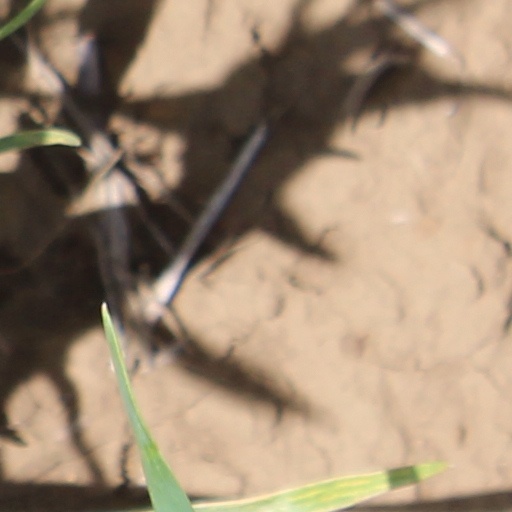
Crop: wheat